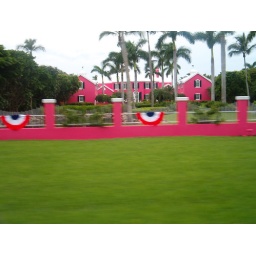
A big pink house in Naples, Florida.